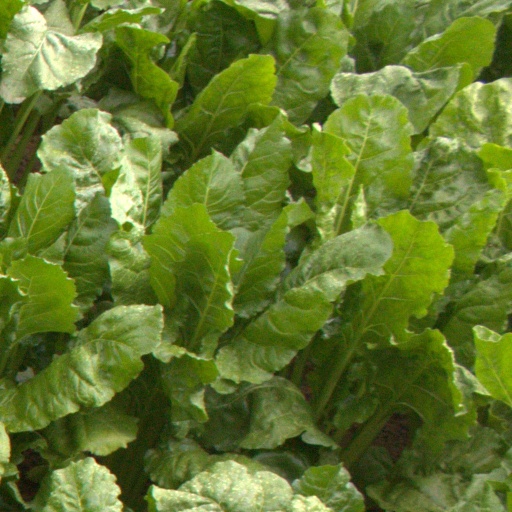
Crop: sugar beet